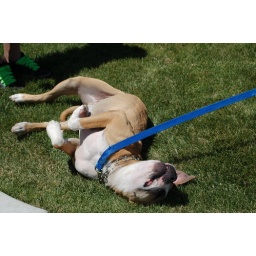
cute dog I saw rolling around